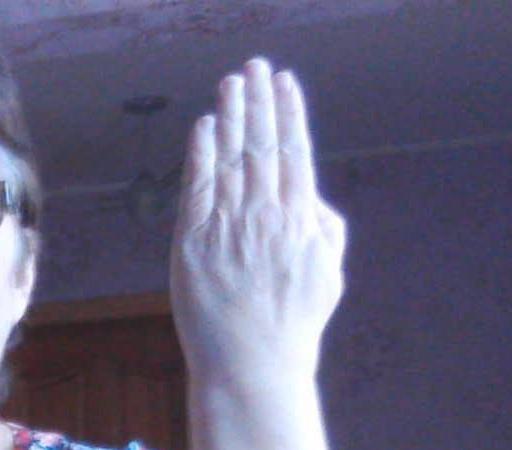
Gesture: stop_inverted